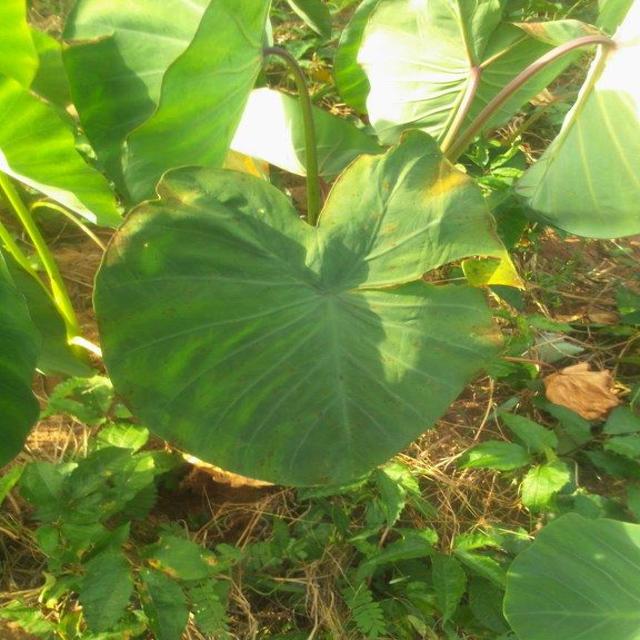
Label: Early_Blight